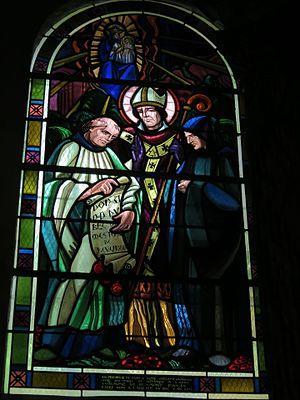
Vitrail de l'église de Beuvron-en-Auge représentant Guillaume de Warlevast offrant en 1106 ses terres de Beuvron à l'abbé Guillaume de Beaumont pour en faire don à l'abbaye du bec, en présence d'Anselme.
Guillaume de Montfort-sur-Risle est un bénédictin, 3ᵉ abbé de l’abbaye Notre-Dame du Bec.